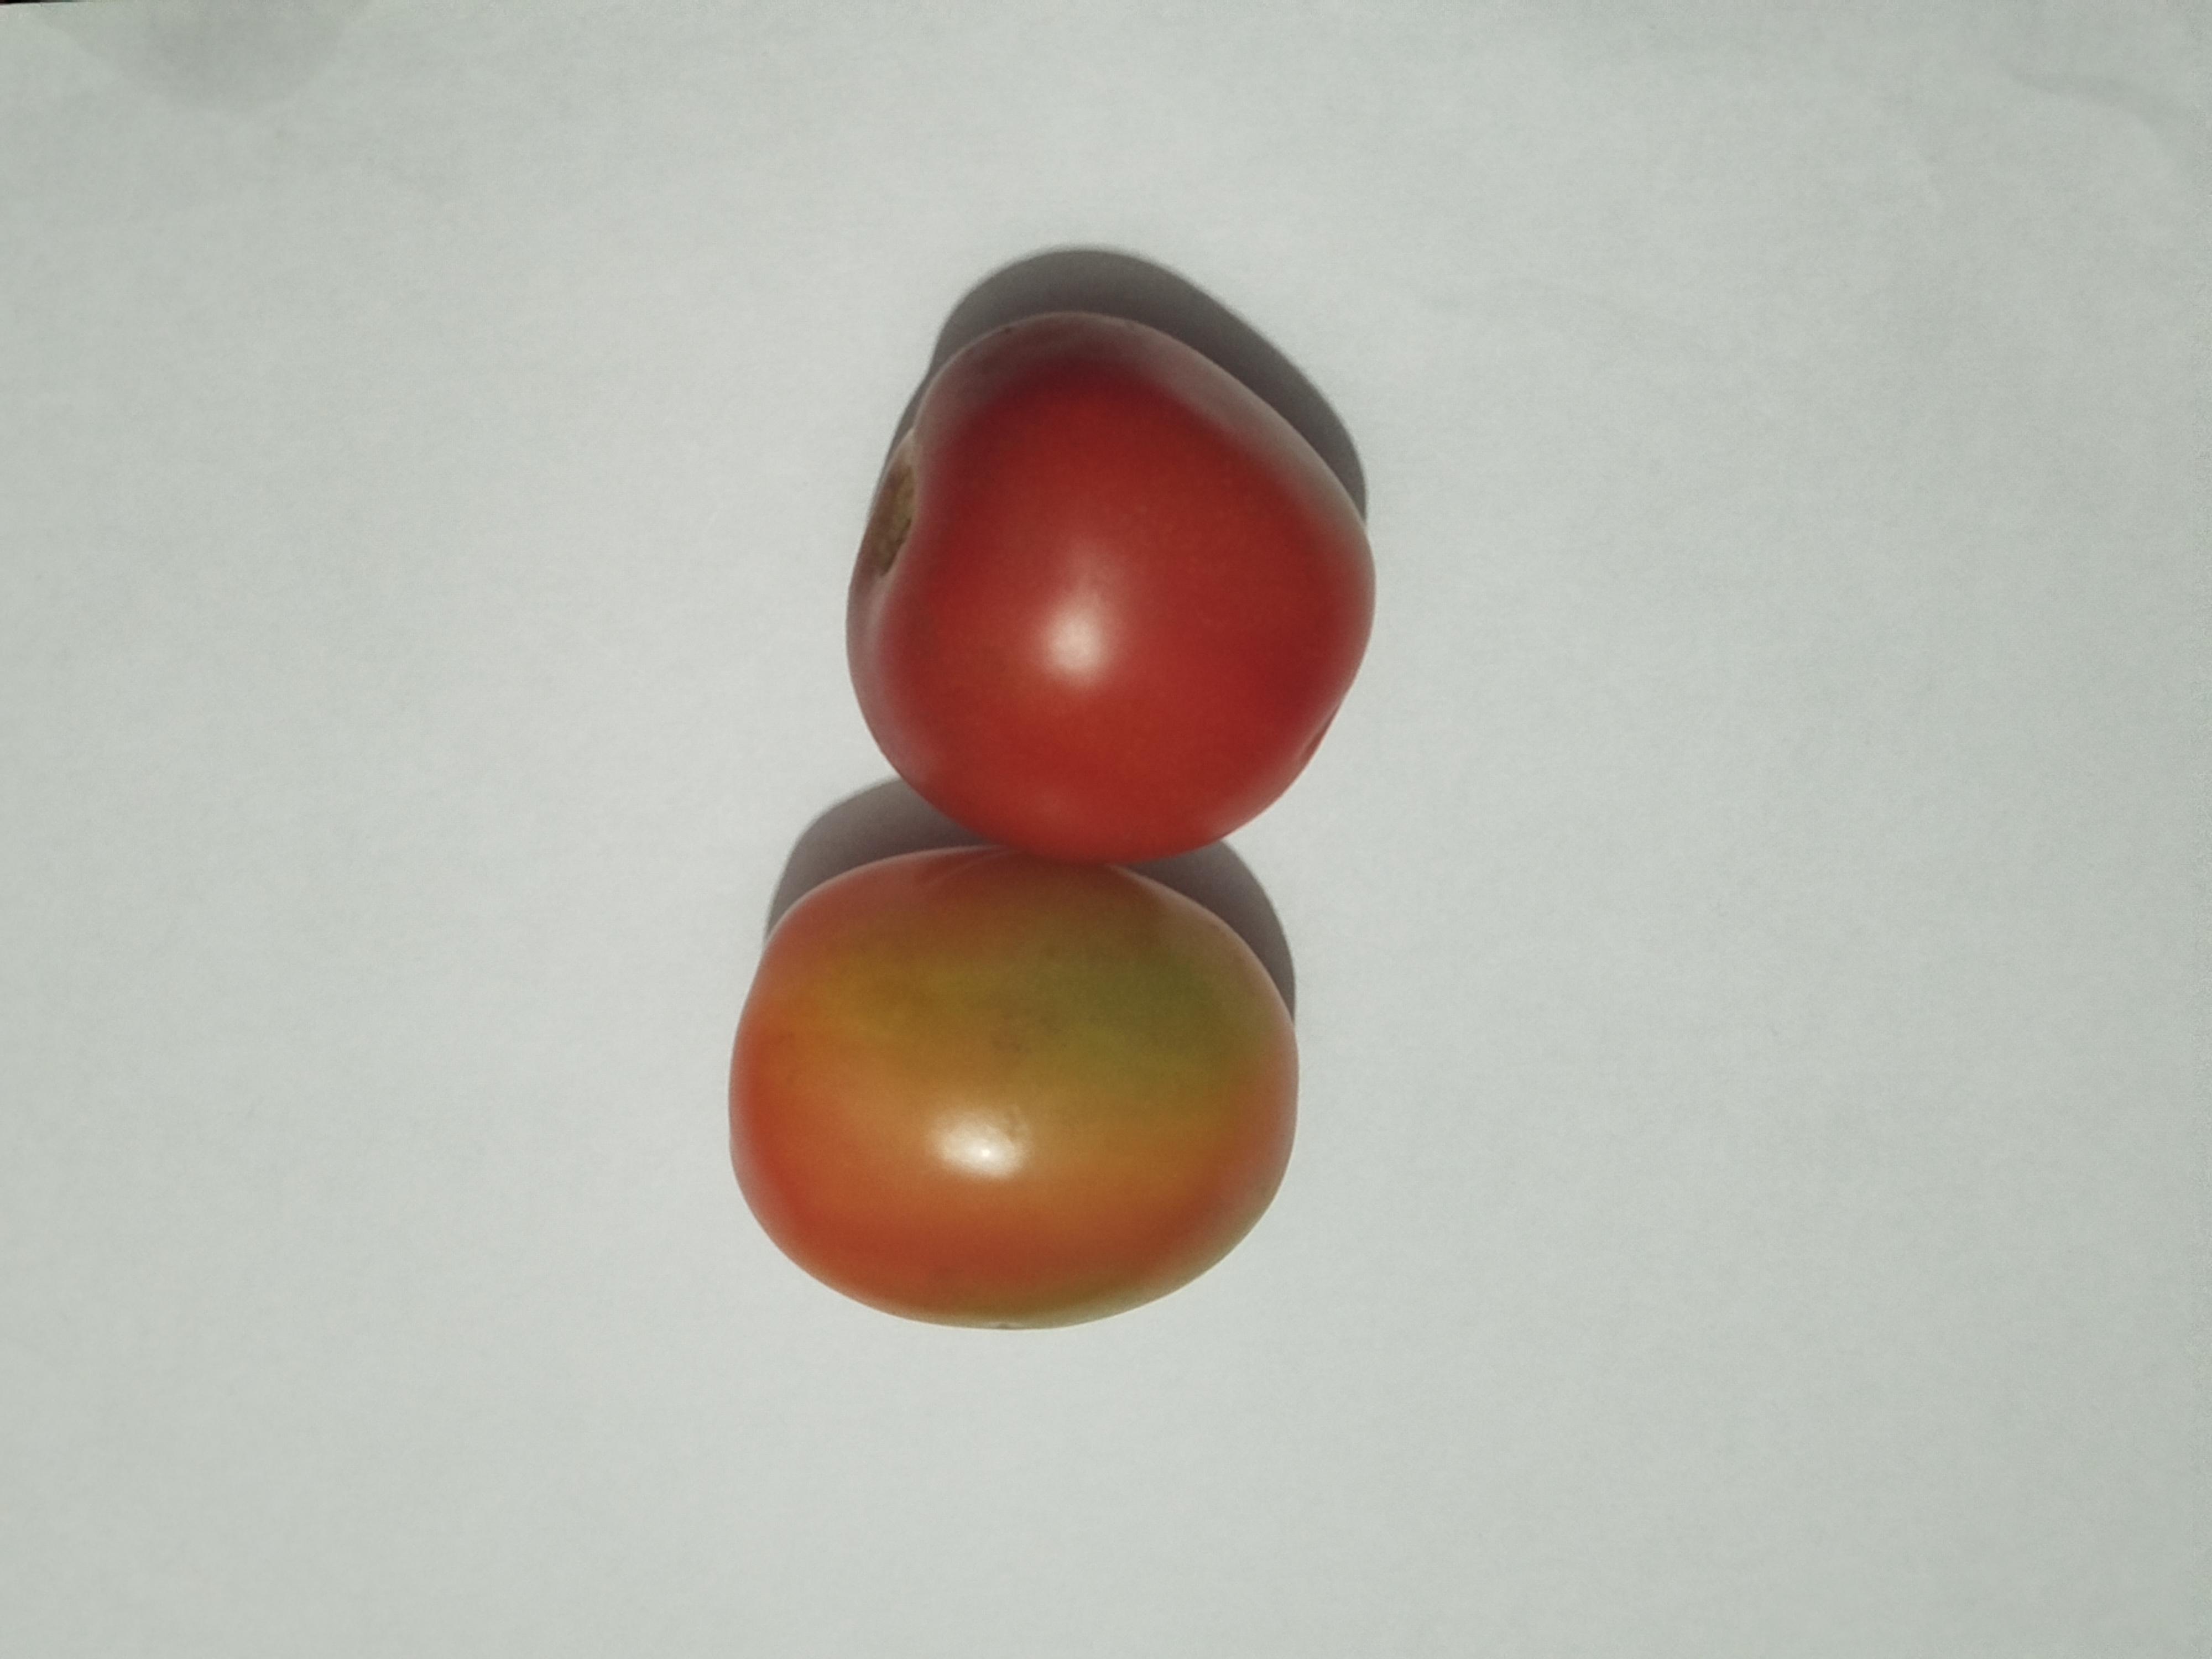
Label: Tomato